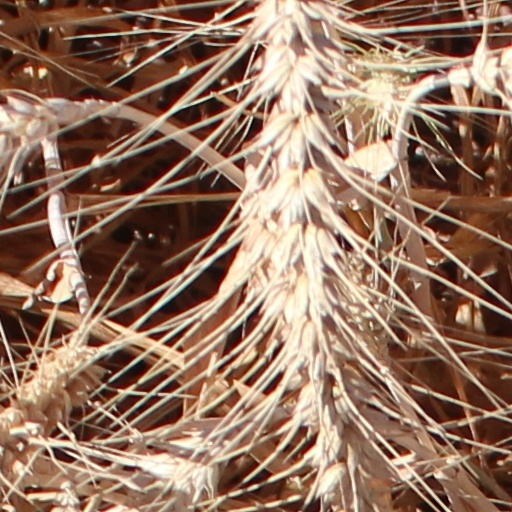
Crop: wheat